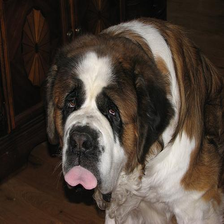
Species: dog
Breed: saint bernard